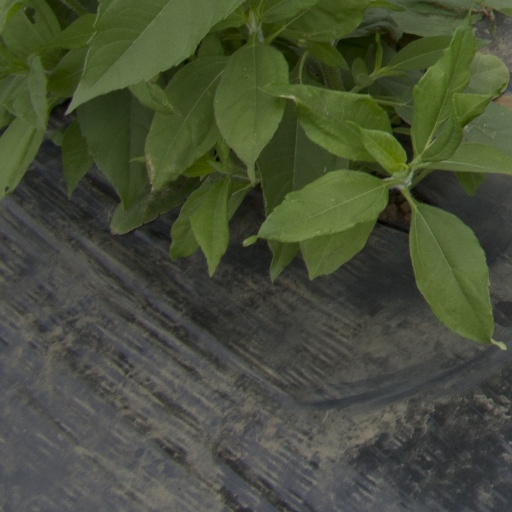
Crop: Jerusalem artichoke